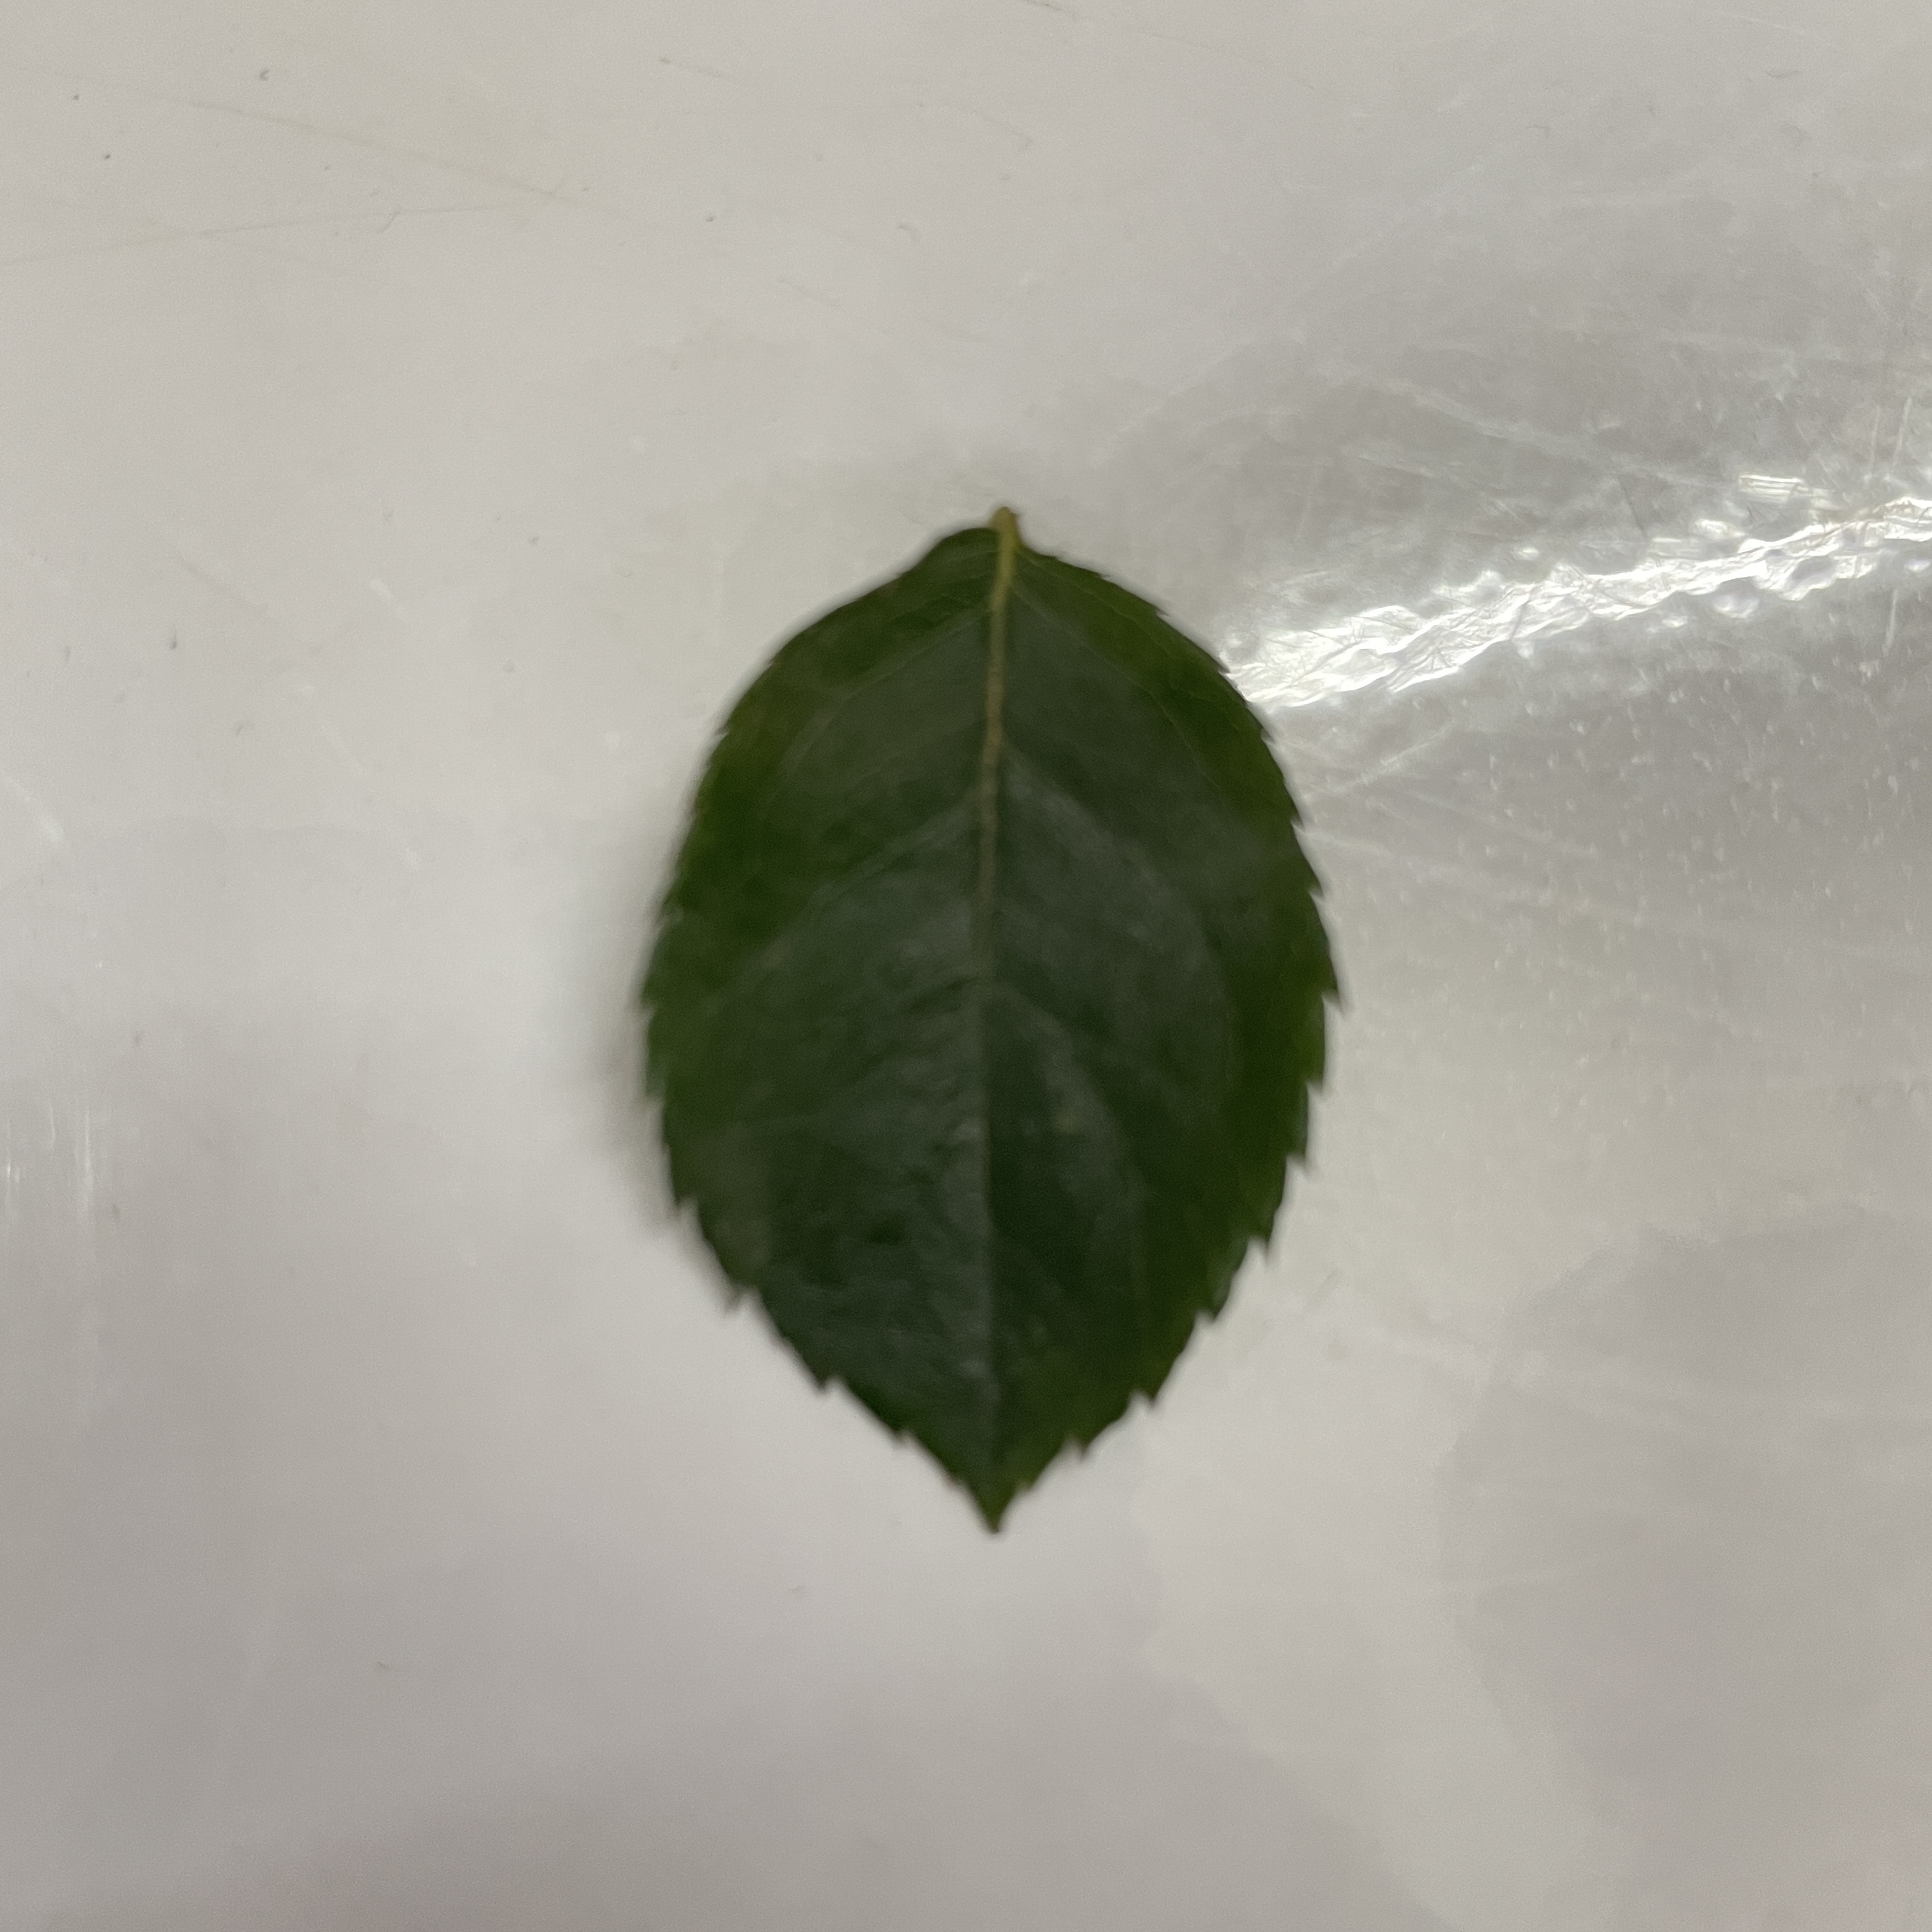
Label: Healthy Leaf